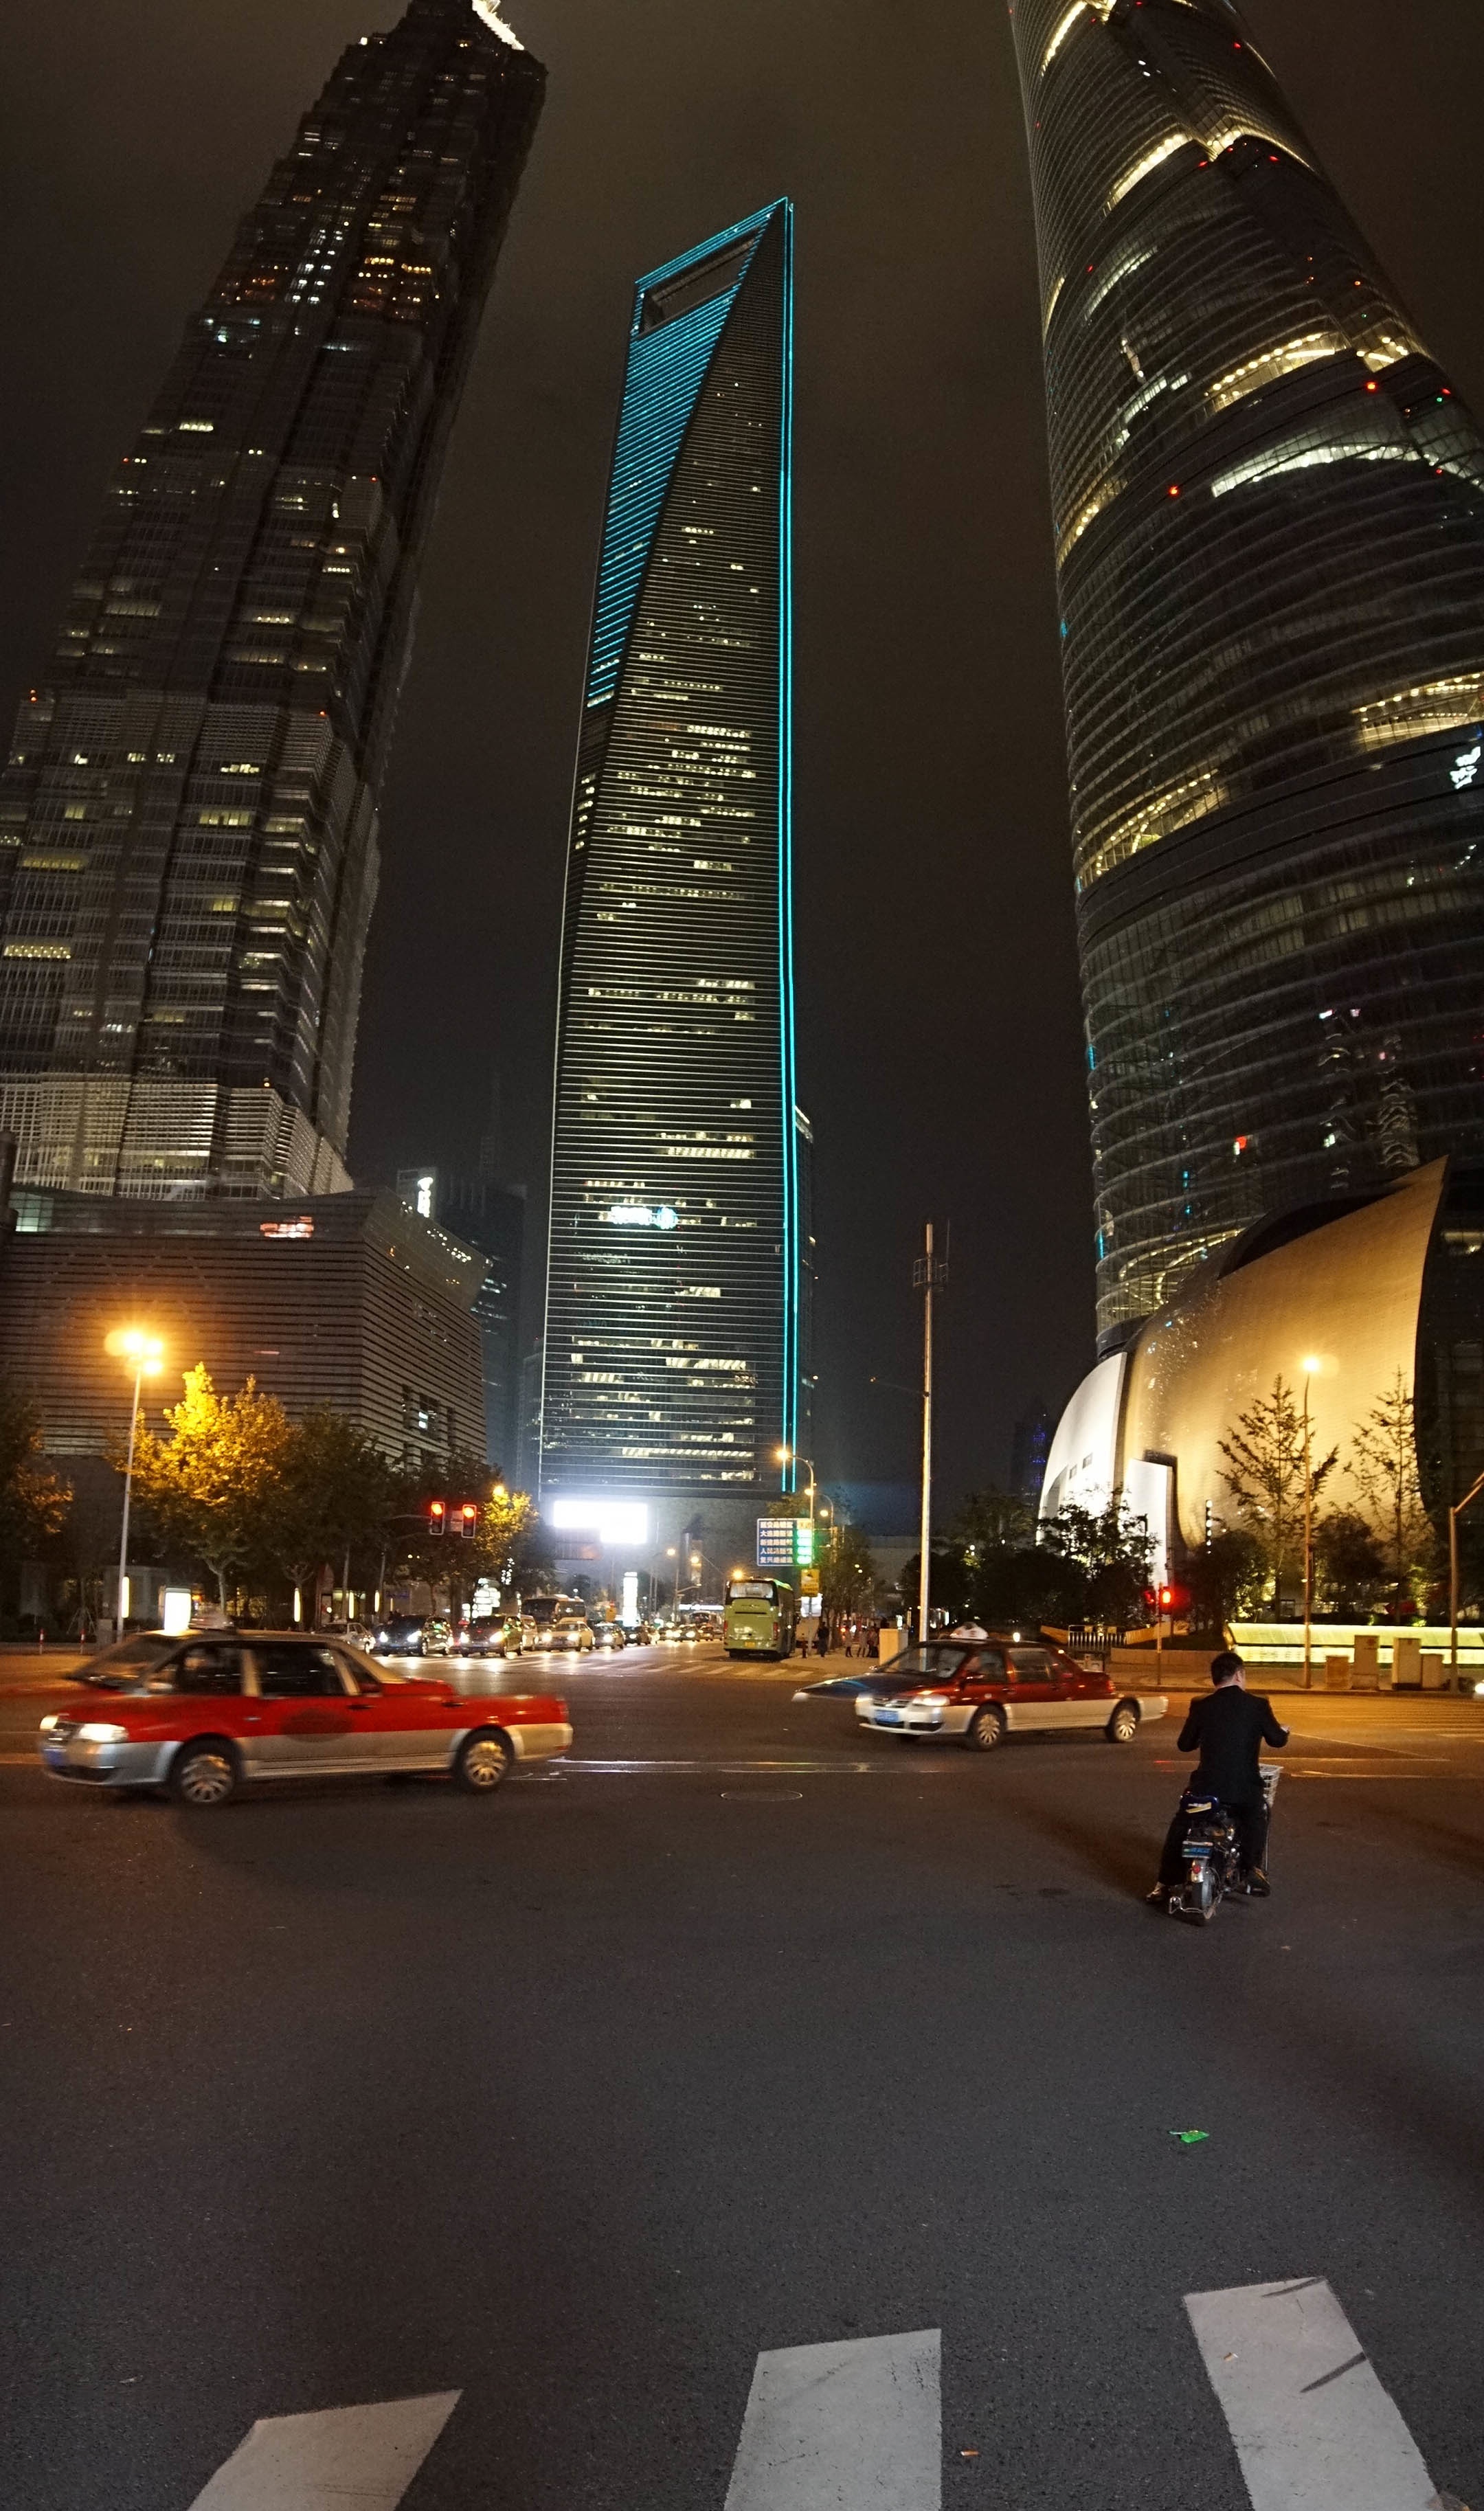
light, architecture, road, street, night, city, skyscraper, cityscape, downtown, evening, landmark, lighting, infrastructure, metropolis, urban area, human settlement, metropolitan area